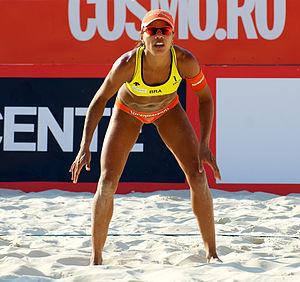
Juliana Felisberta da Silva, née le 22 juillet 1983 à Santos, est une joueuse brésilienne de beach-volley. Elle a notamment été championne du Monde de sa discipline. Elle faisait équipe jusqu'en décembre 2012 avec Larissa França, formant la paire à succès Juliana-Larissa.